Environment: real
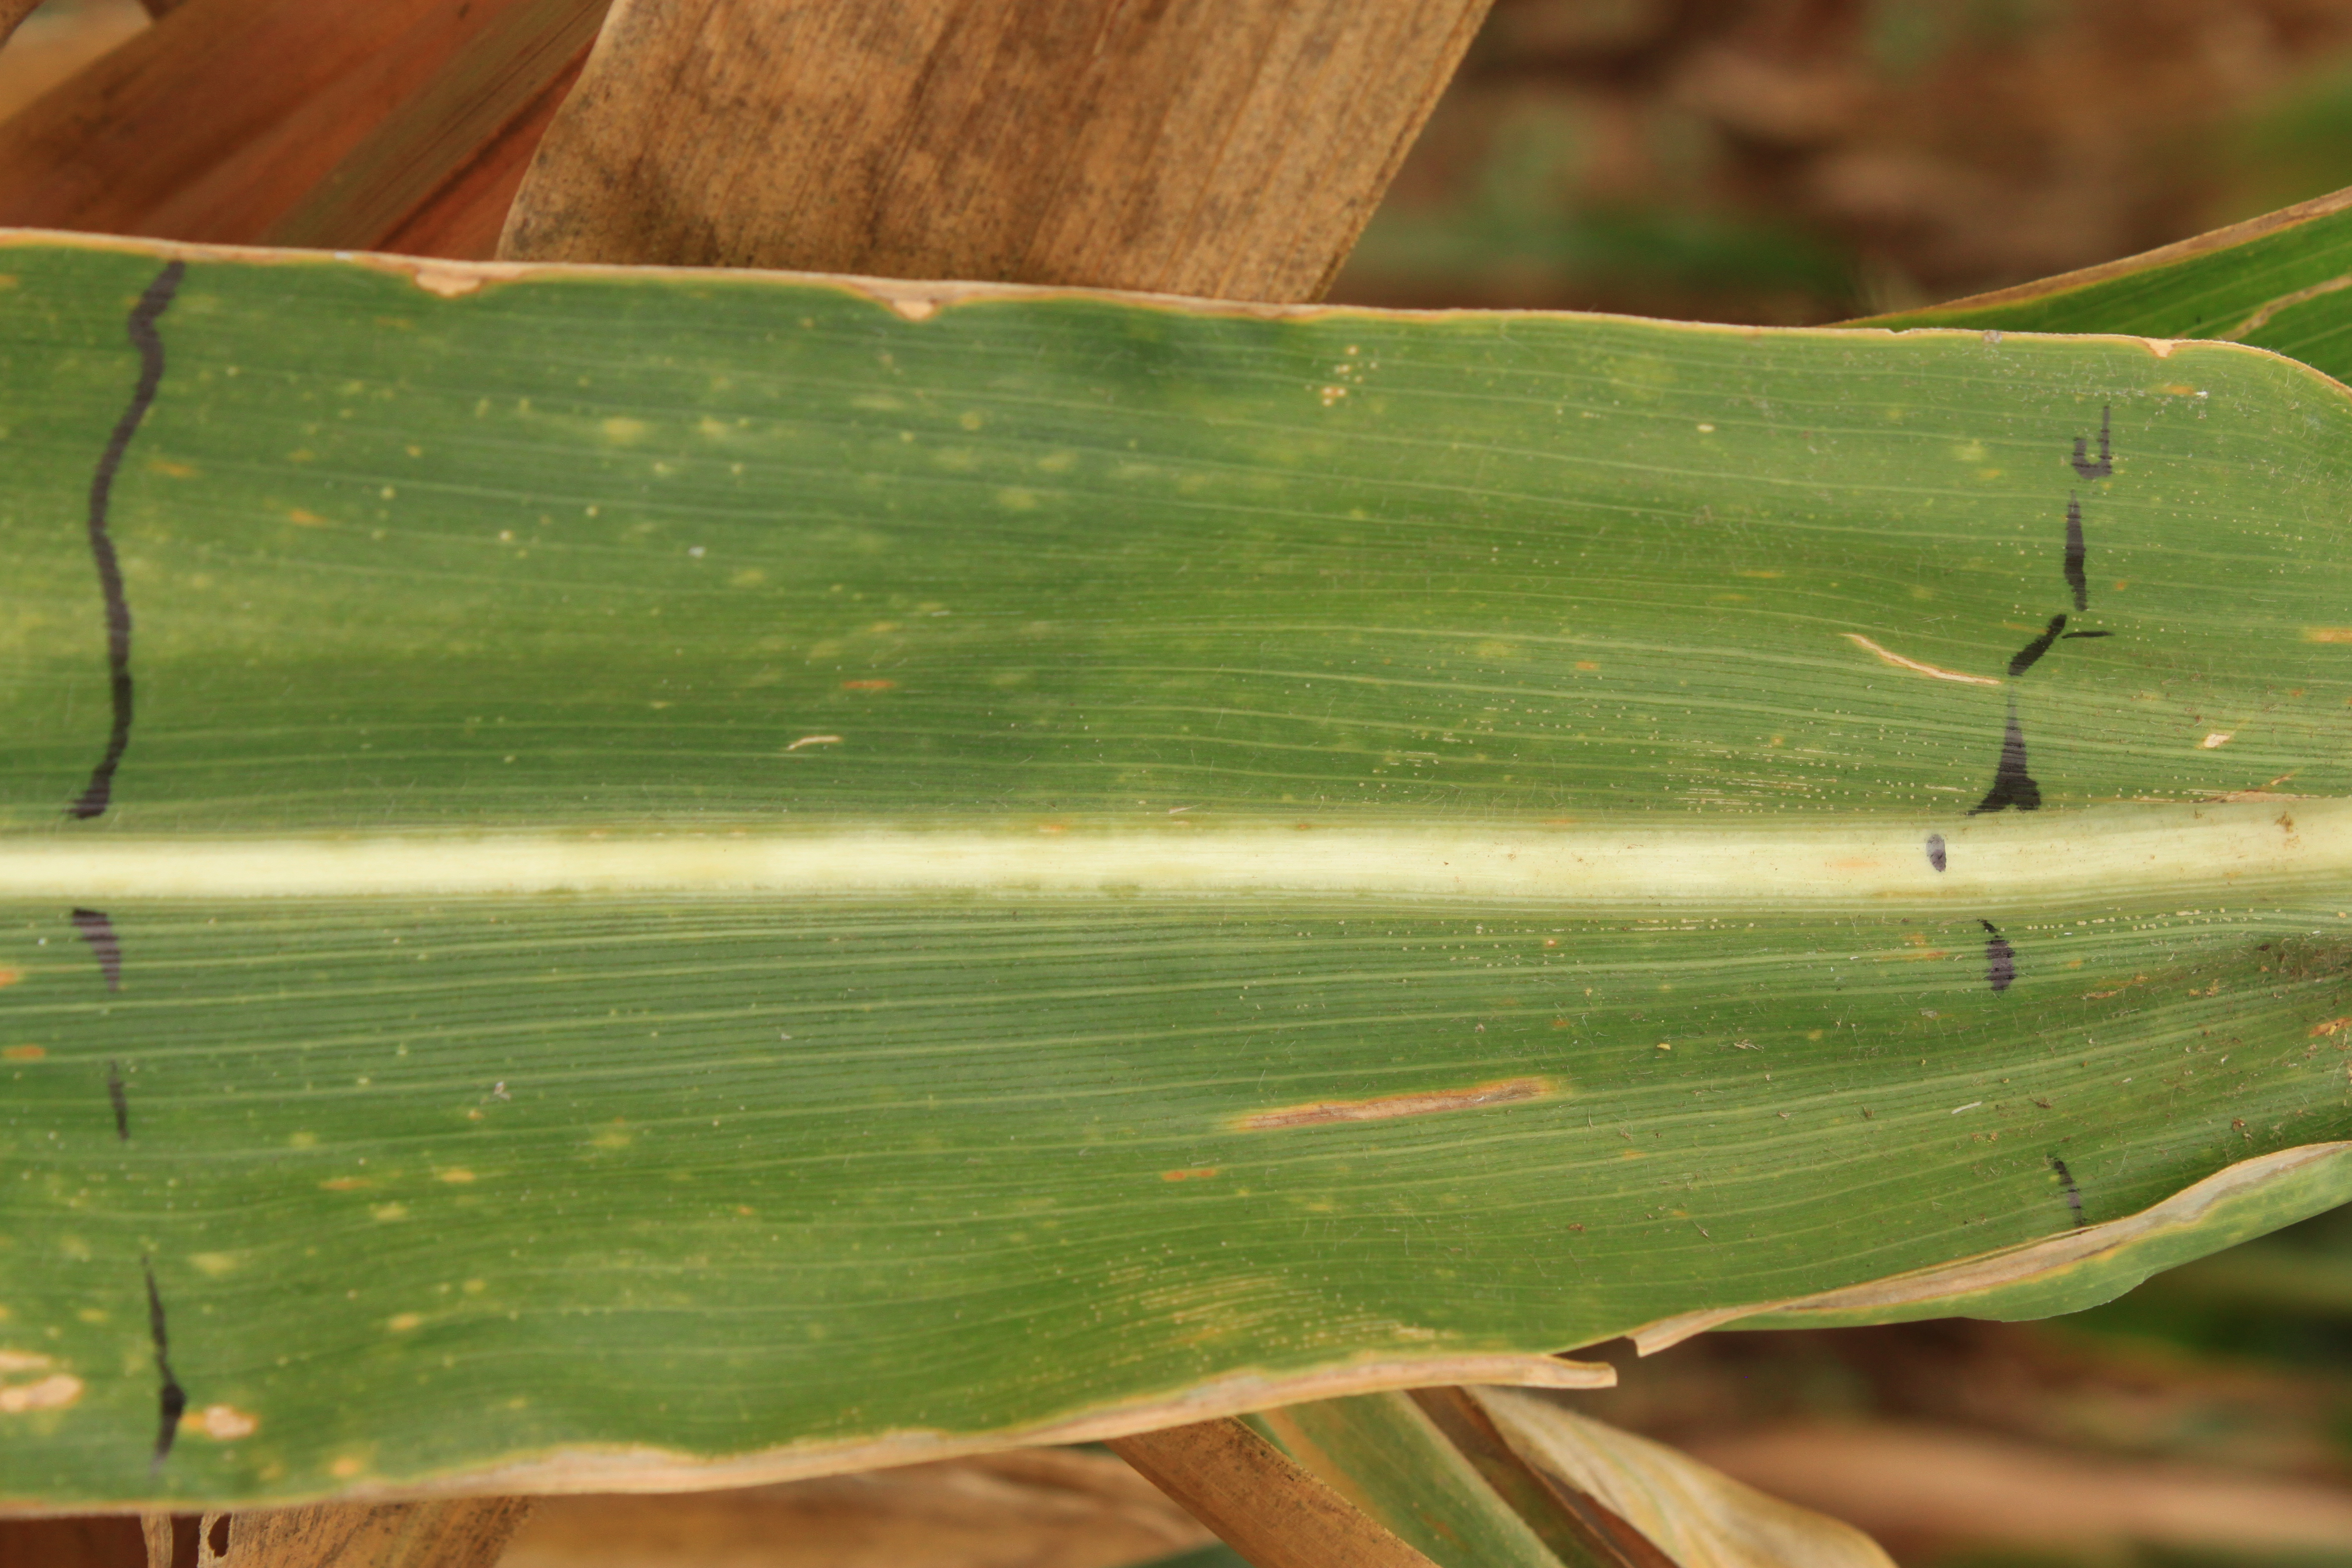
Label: gray_leaf_spot